Good Morning Britain (2014 TV programme)

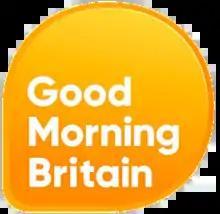
The programme's main logo used since 2017.

"Good Morning Britain" launched on 28 April 2014 following the cancellation of "Daybreak" with four main presenters – Susanna Reid, Ben Shephard, Charlotte Hawkins and Sean Fletcher, with weather bulletins presented by Laura Tobin, entertainment news delivered by Richard Arnold and sports news presented by Fletcher.